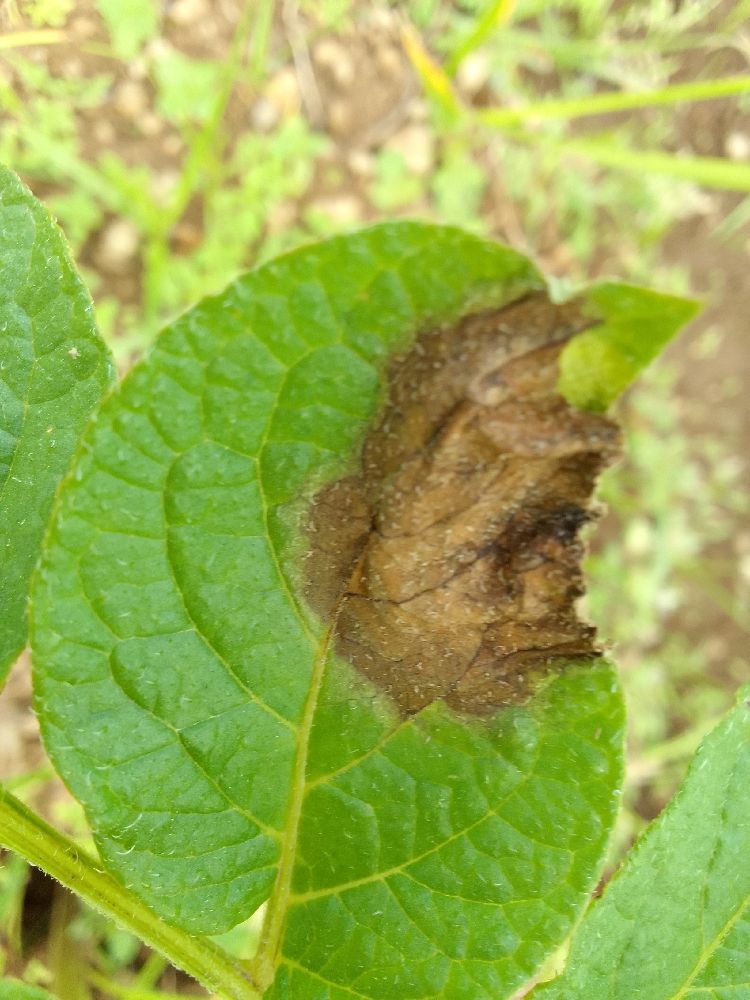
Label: Late blight